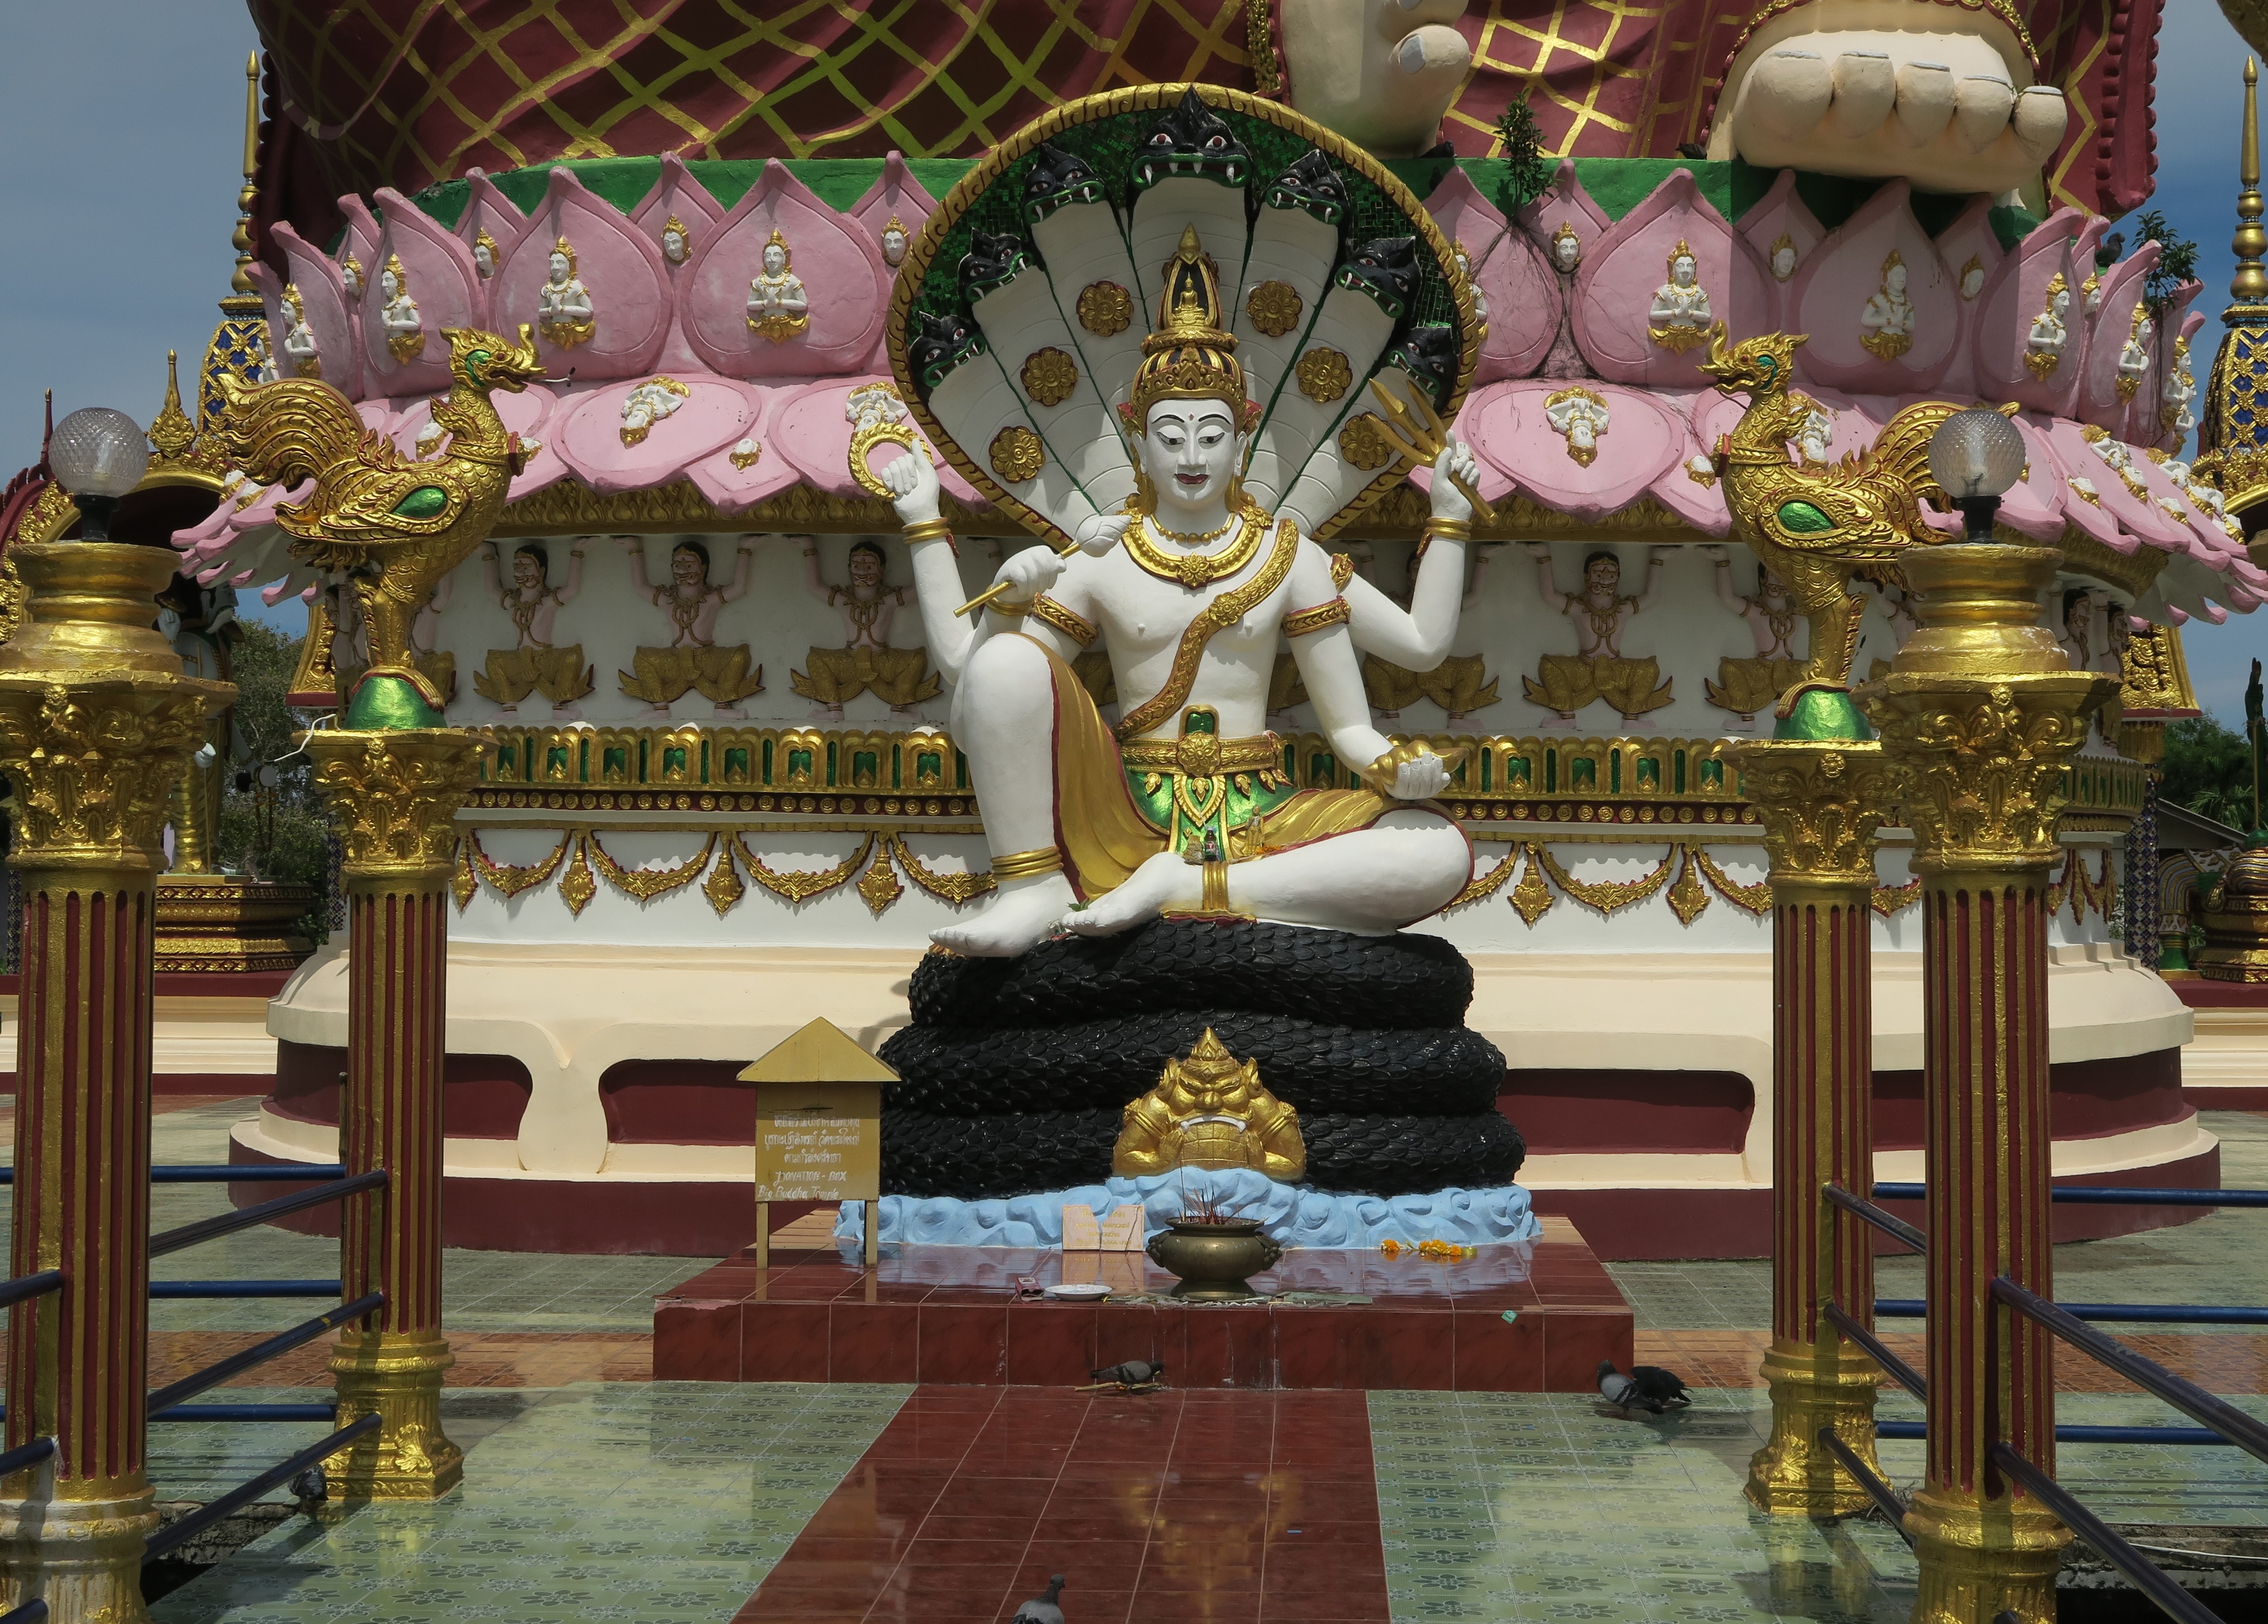
building, palace, amusement park, park, religion, furniture, place of worship, thailand, temple, resort, altar, shrine, wat, koh samui, hindu temple